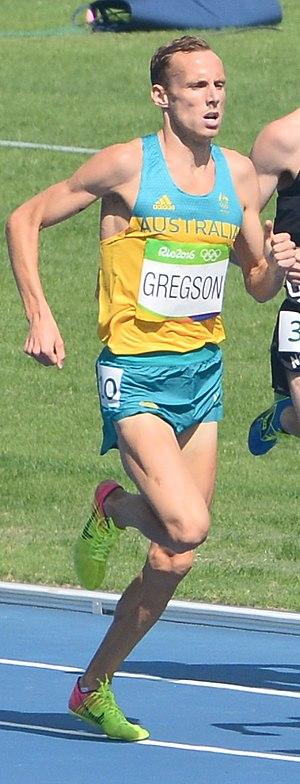
Ryan Gregson dans sa série du 1500m des JO de Rio 2016
Ryan Gregson est un athlète australien spécialiste des courses de demi-fond. Il a détenu de juillet 2010 à juillet 2012, le record d'Océanie du 1 500 mètres avec le temps de 3 min 31 s 06.